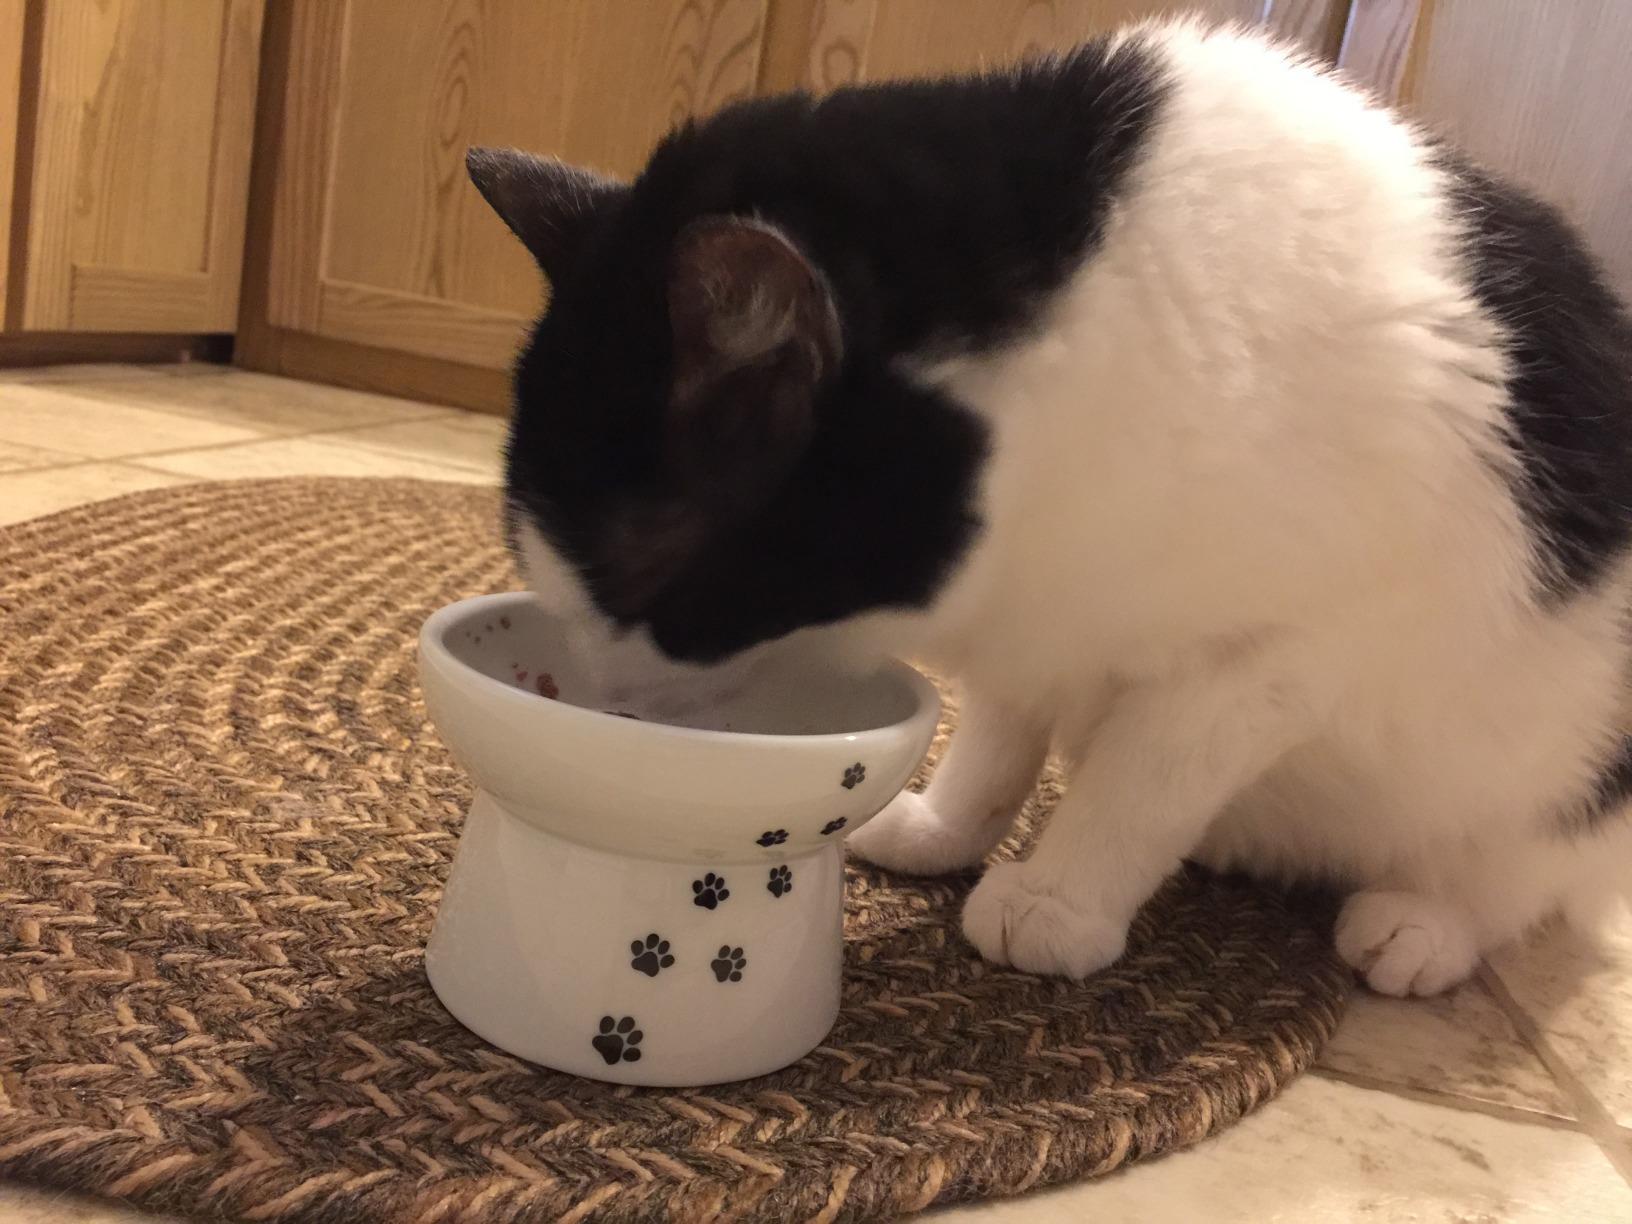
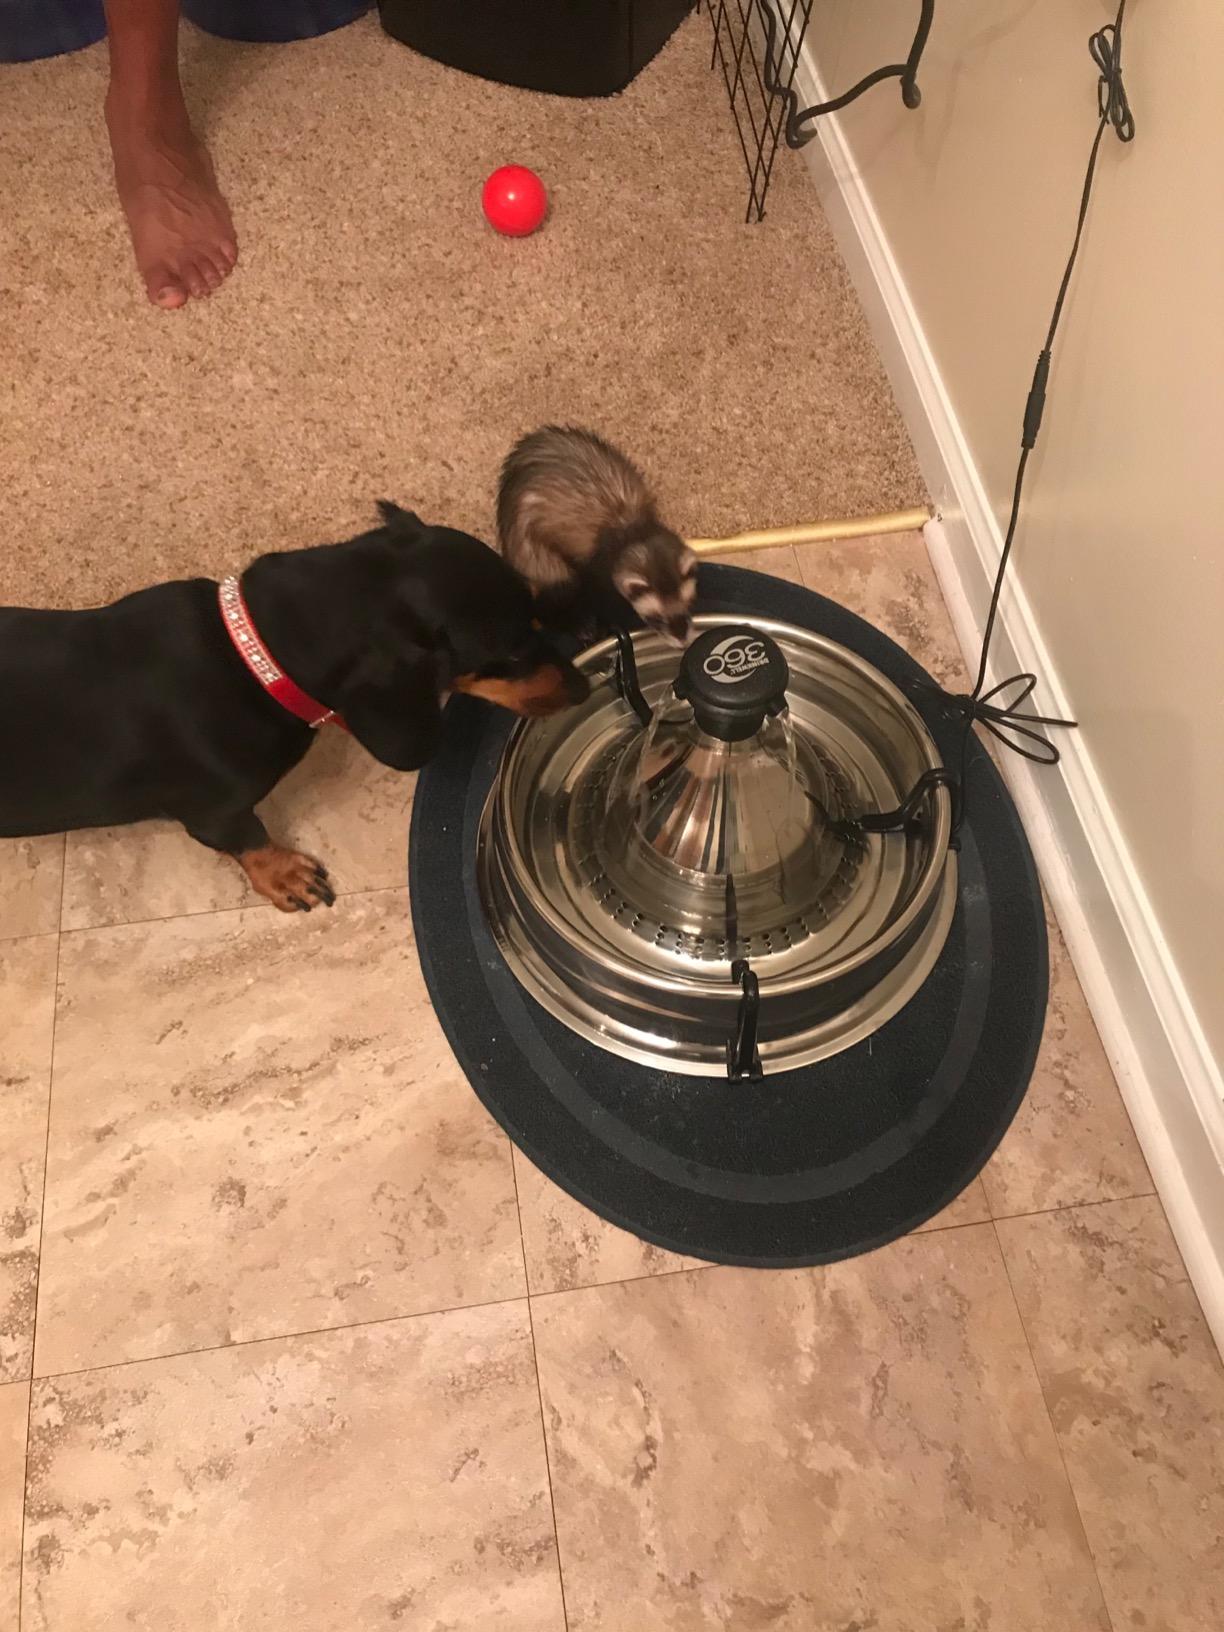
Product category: items_bowl
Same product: no